The Deer's Bell

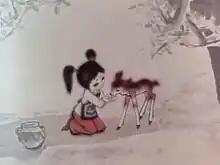

The Deer's Bell is a 1982 Chinese animated film produced by Shanghai Animation Film Studio. It is also referred to as Bell on a Deer and Lu Ling. To make the film, the ink wash animation technique was used.